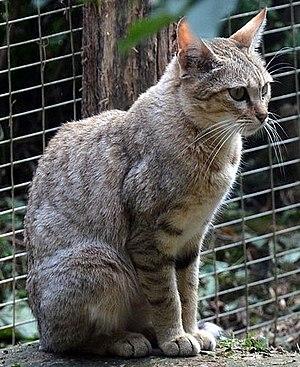
Chat de Gordoni (Felis silvestris gordoni) au Parc des Félins (Lumigny-Nesles-Ormeaux, 77, France).